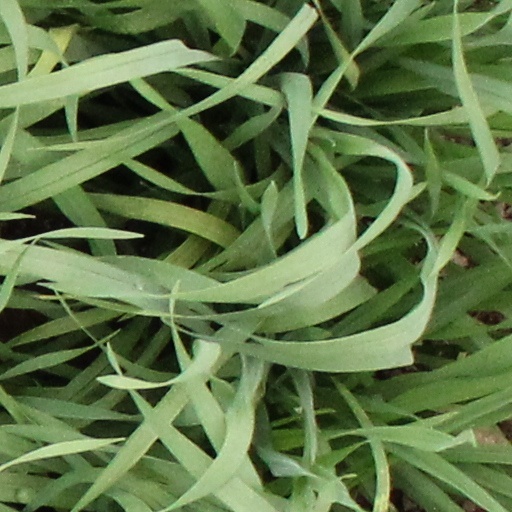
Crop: wheat